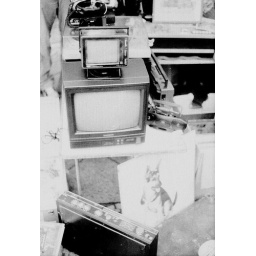
composition in black and brown : berlin